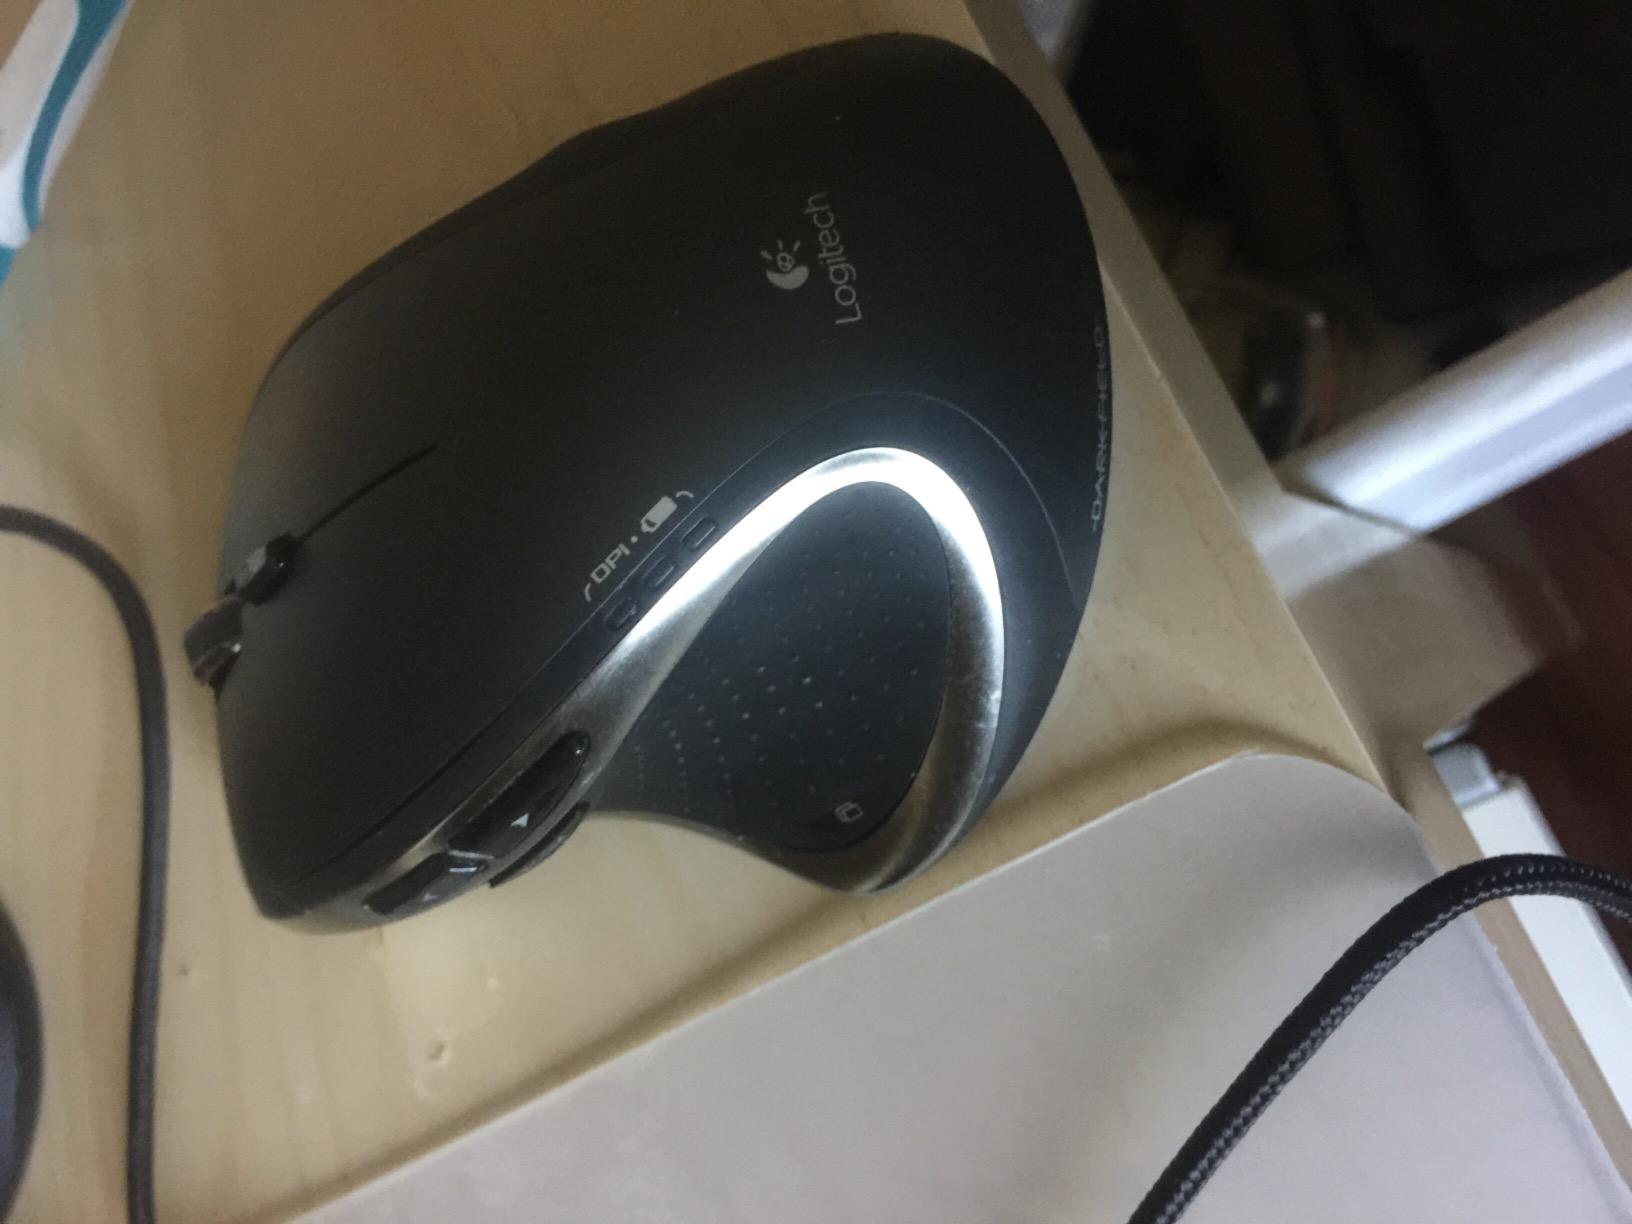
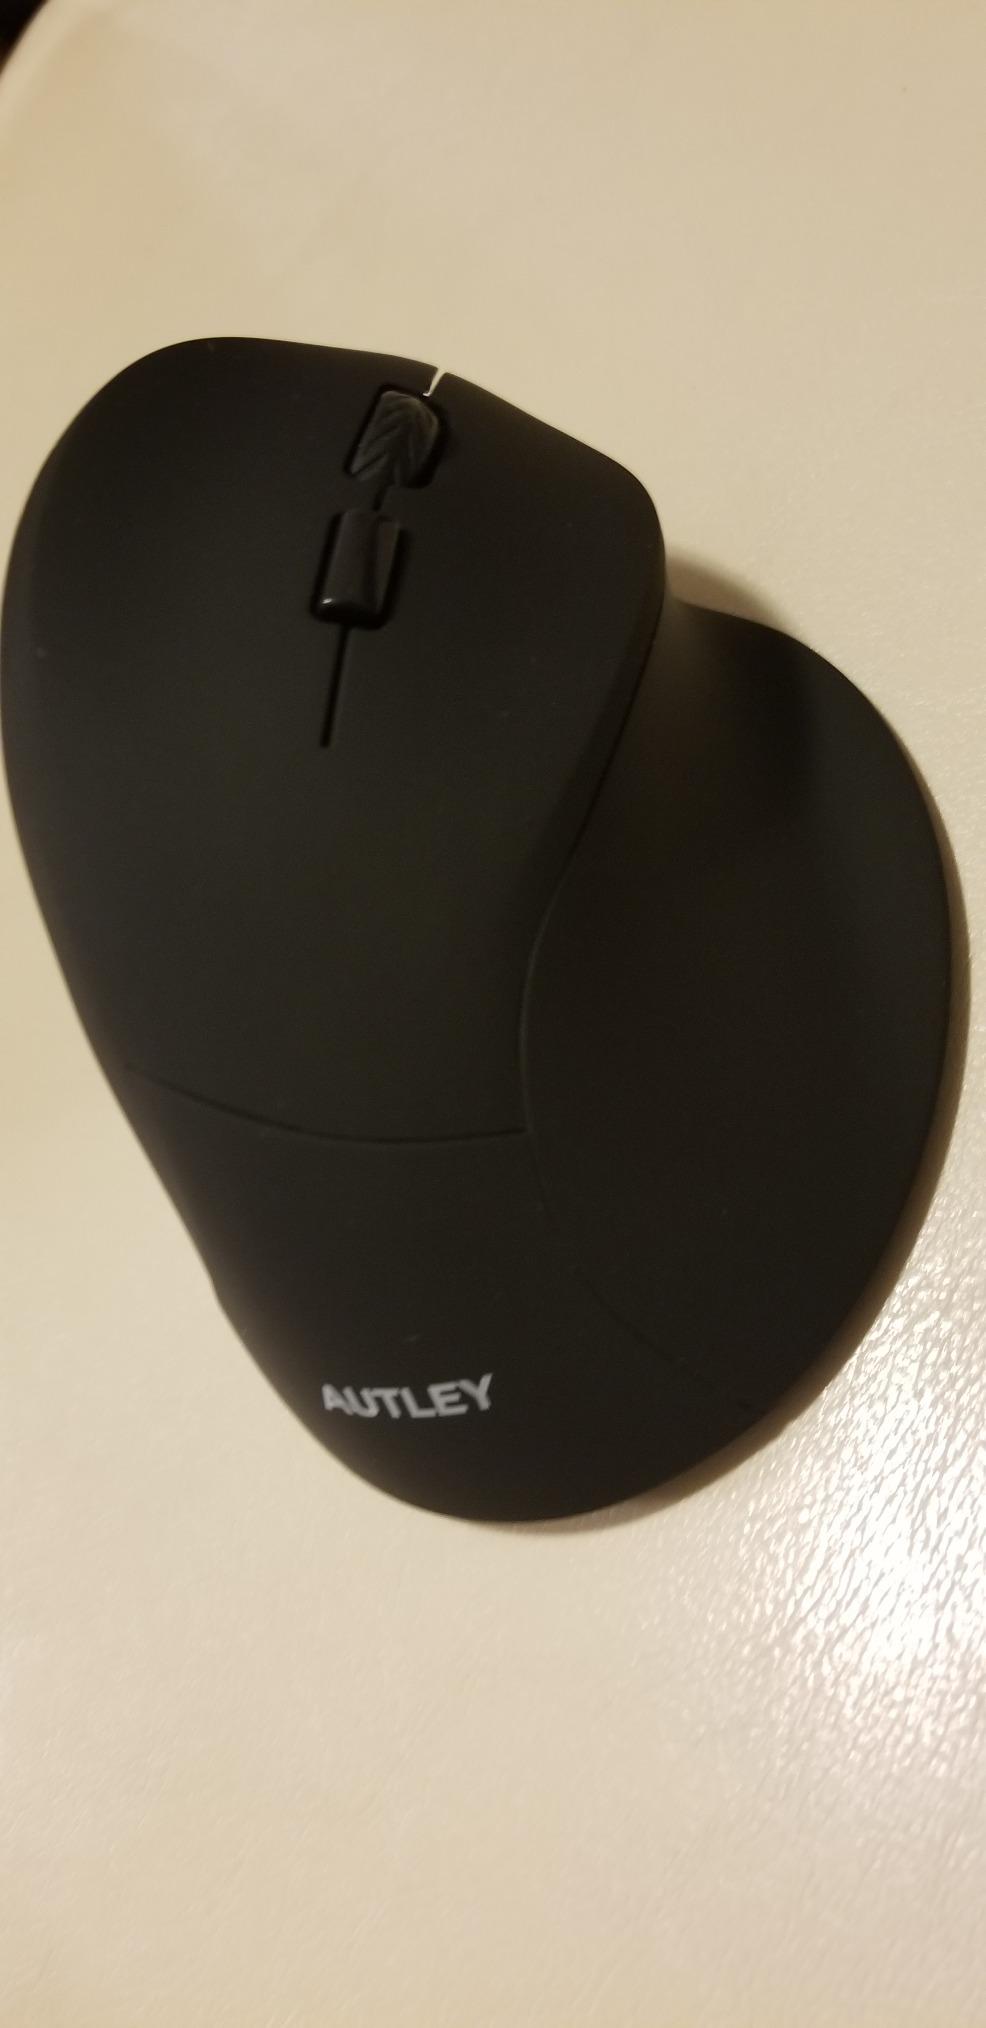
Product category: mouse
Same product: no